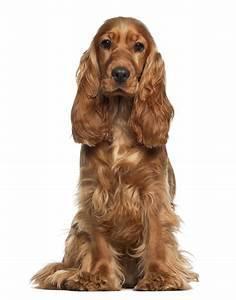
dog